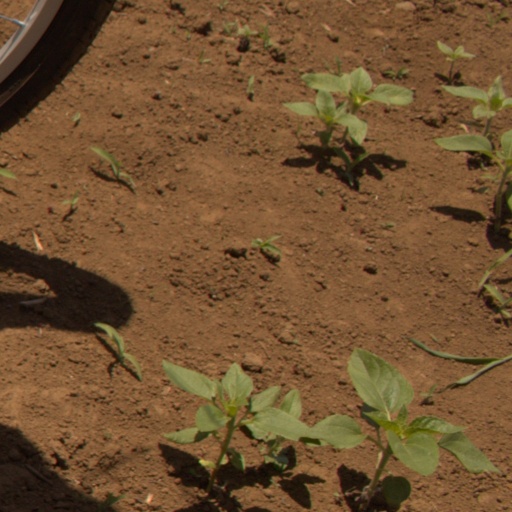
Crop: Jerusalem artichoke